Pectus excavatum

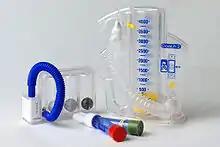
Incentive spirometers deepen lung ventilation after surgery to avoid atelectasis

There has been controversy as to the best surgical approach for correction of pectus excavatum. It is important for the surgeon to select the appropriate operative approach based on each individual's characteristics.